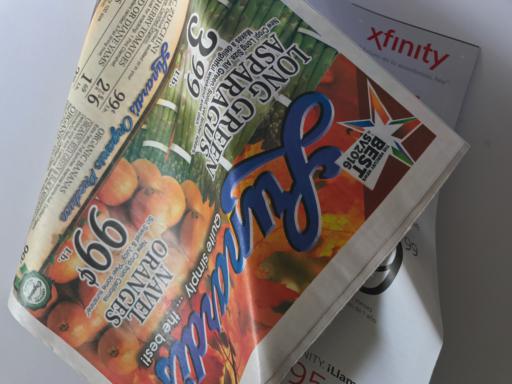
Waste category: paper